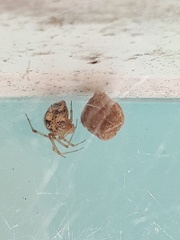
Species: Parasteatoda_tepidariorum